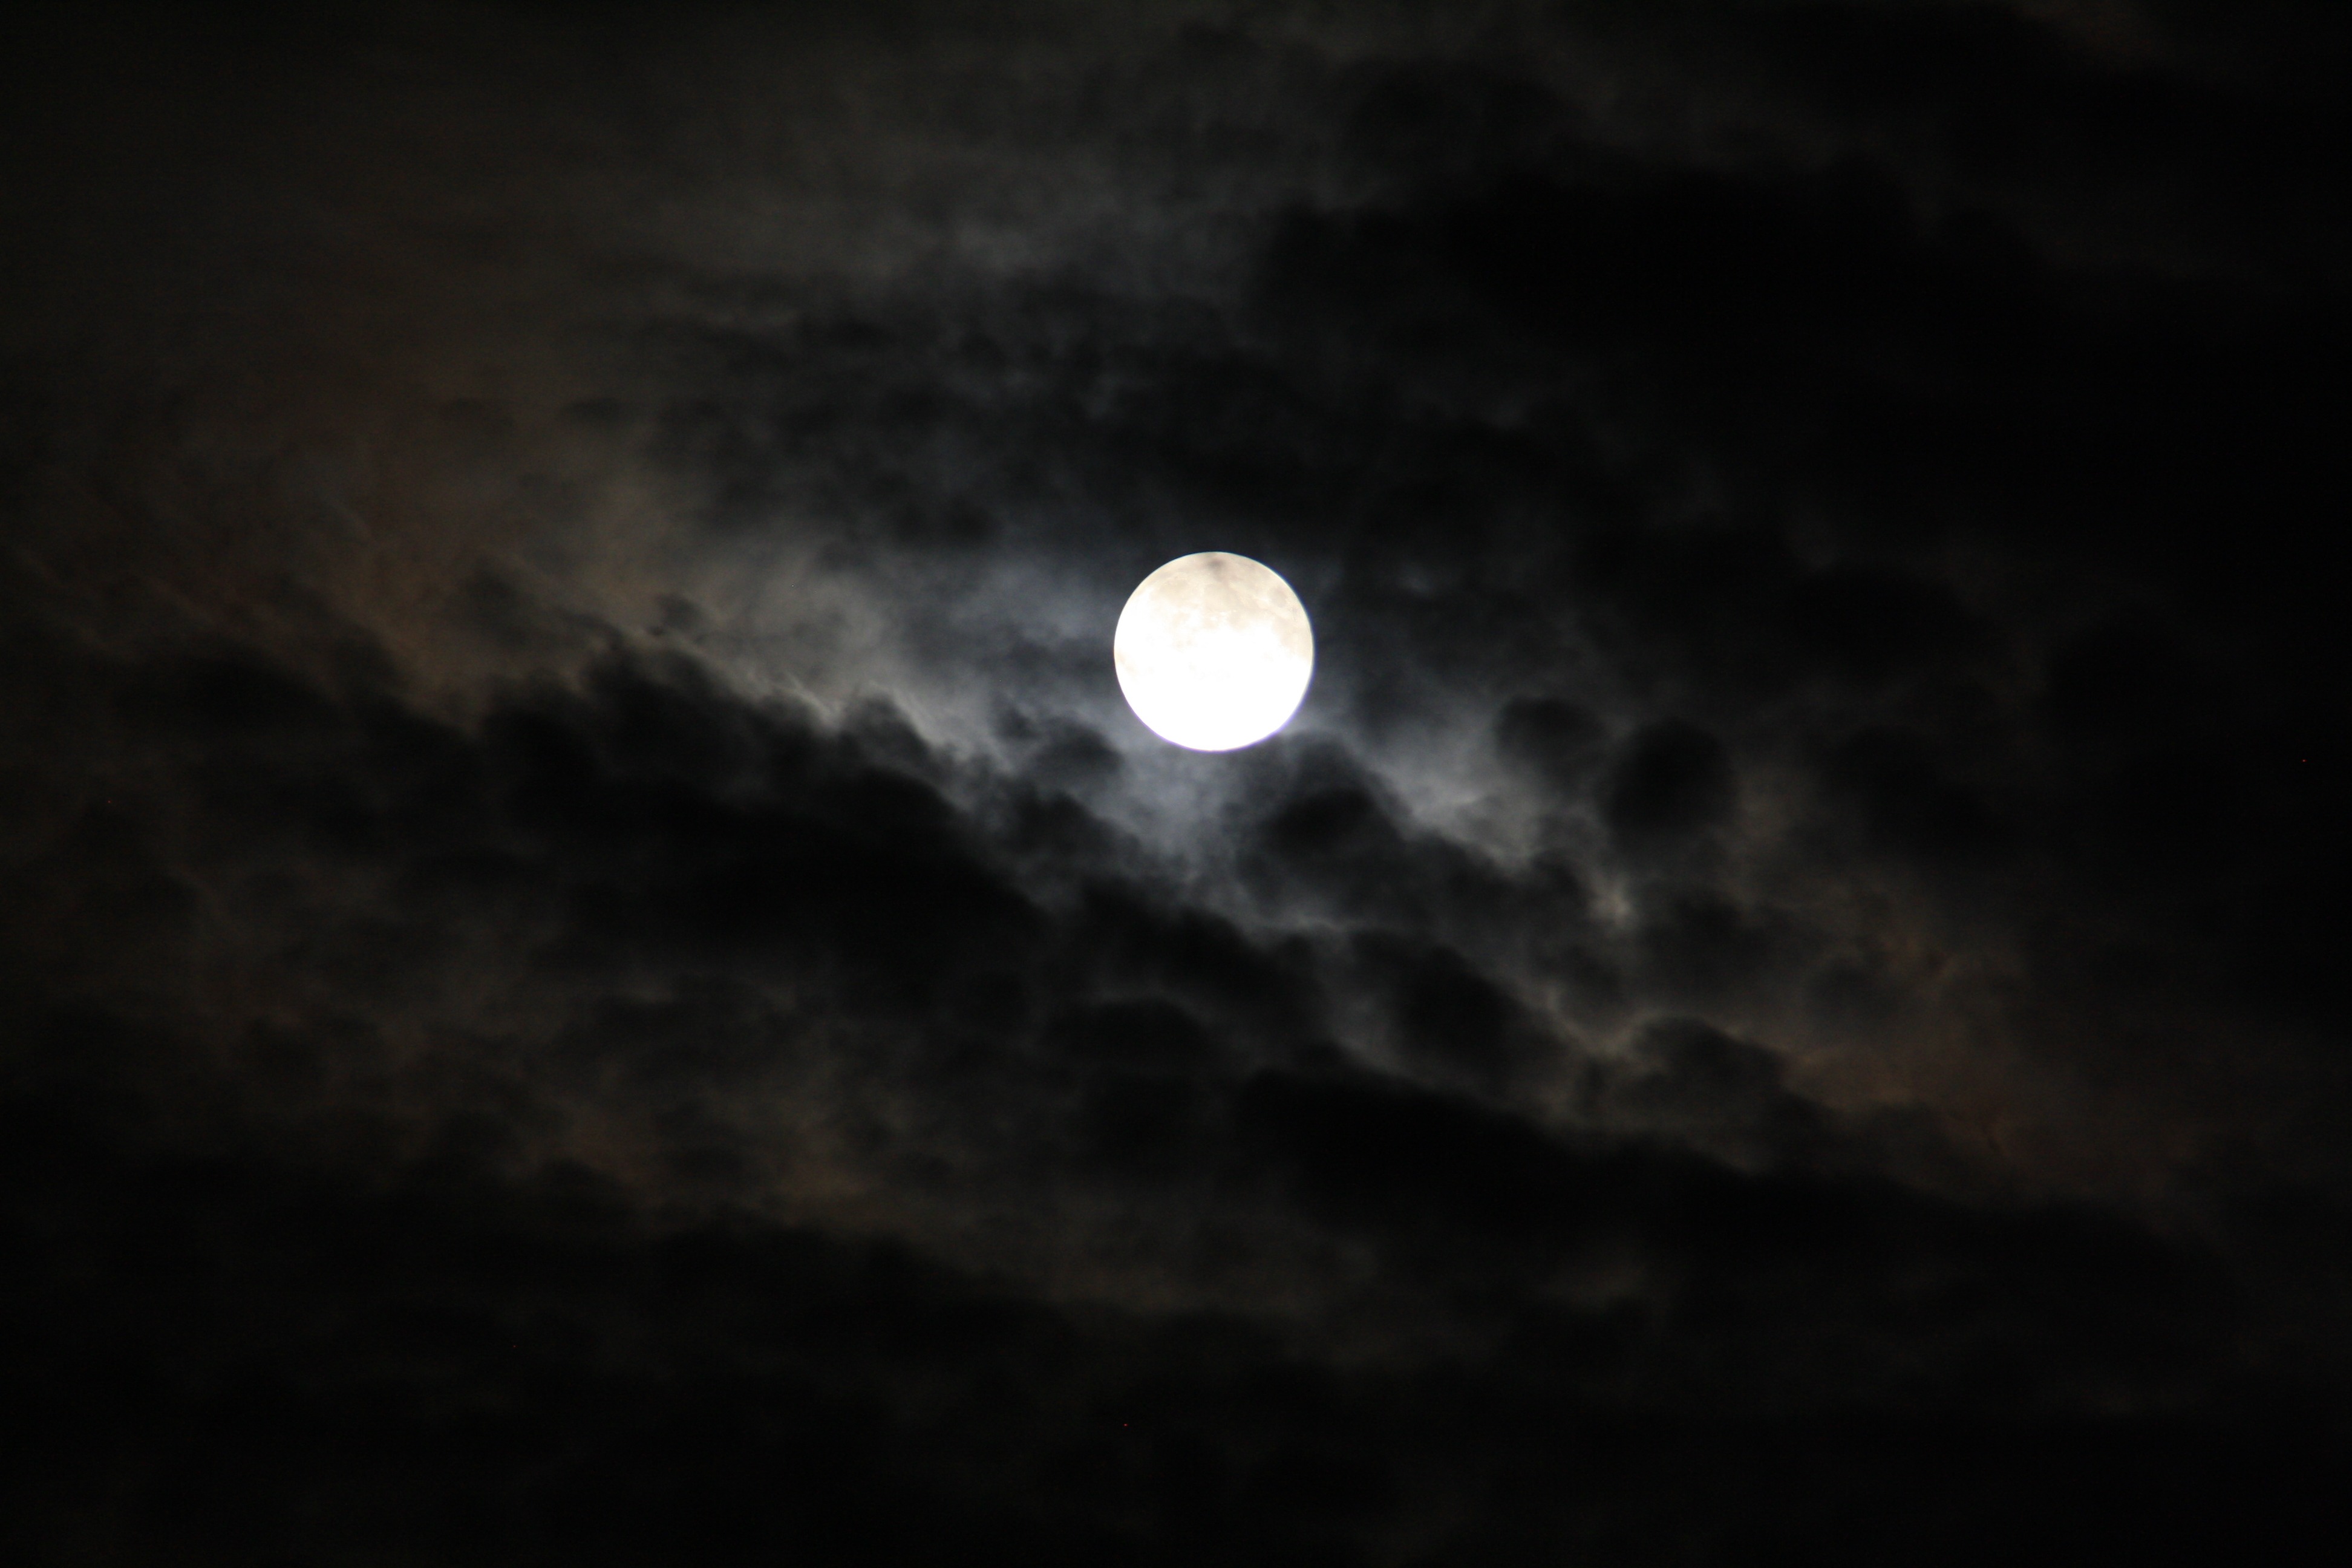
light, cloud, sky, night, atmosphere, space, darkness, black, moon, full moon, gothic, moonlight, luna, celestial body, midnight, phenomenon, gespenstig, astronomical object, celestial event